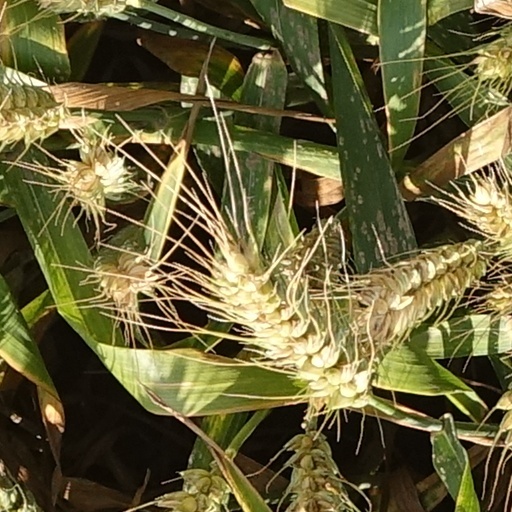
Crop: wheat